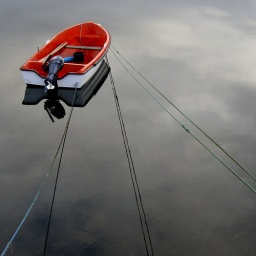
Refleksjon - A boat in the sky